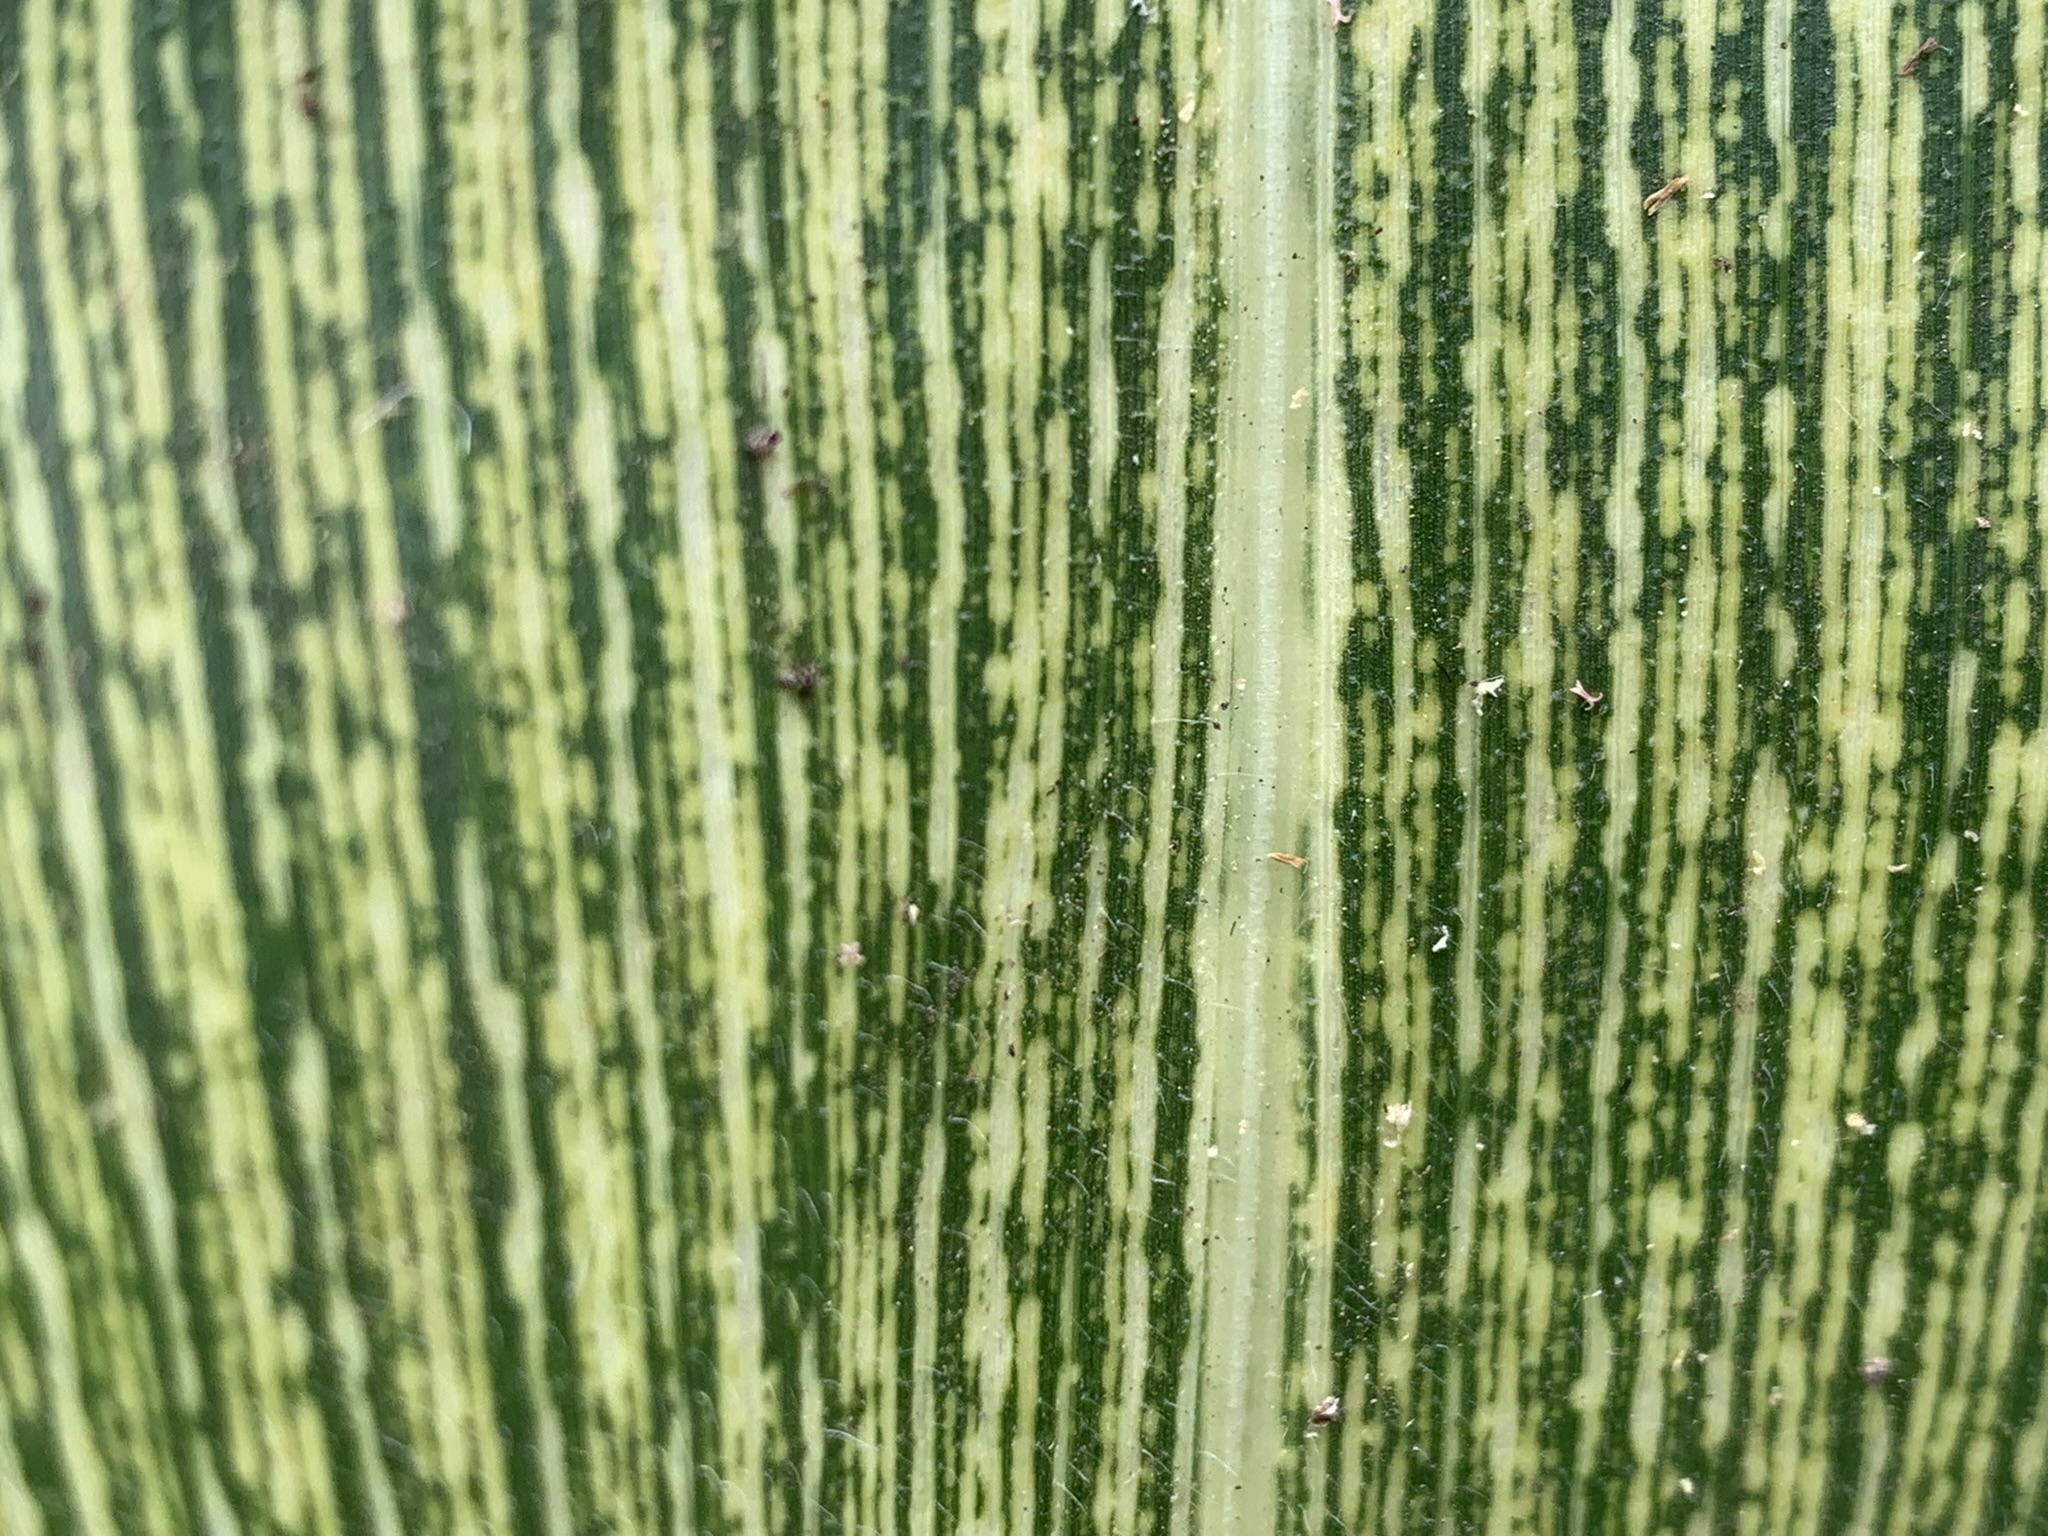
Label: MSV